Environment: real
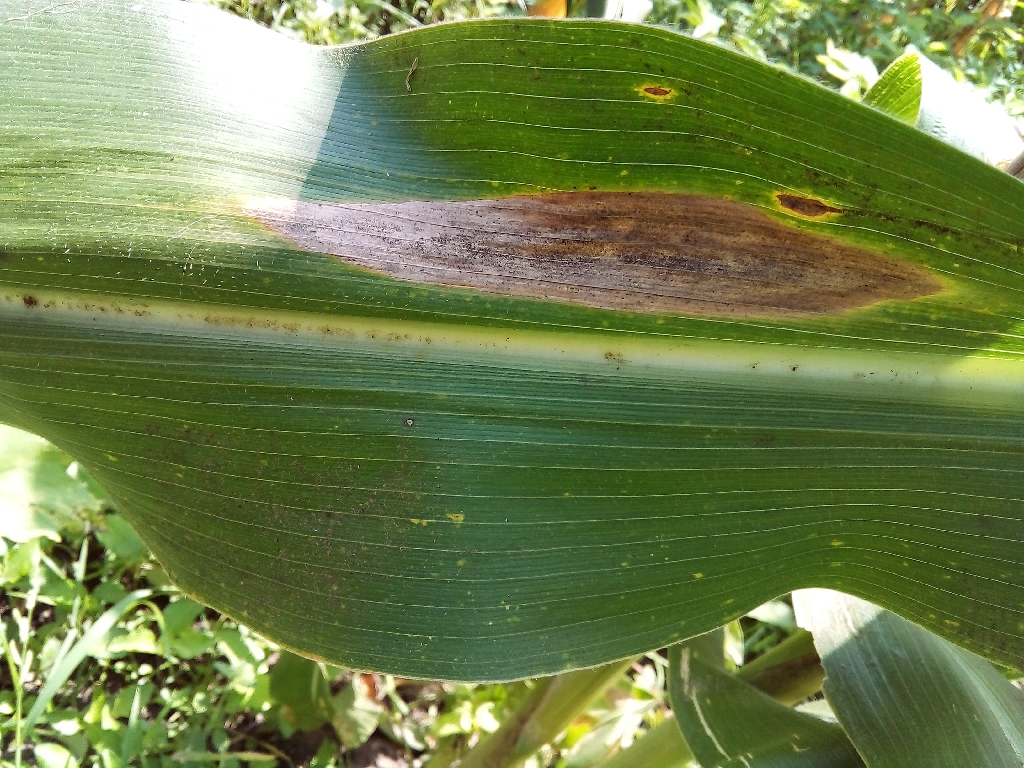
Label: northern_corn_leaf_blight